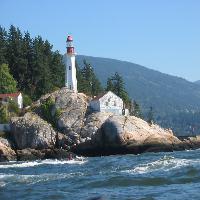
Weather: sun or clear